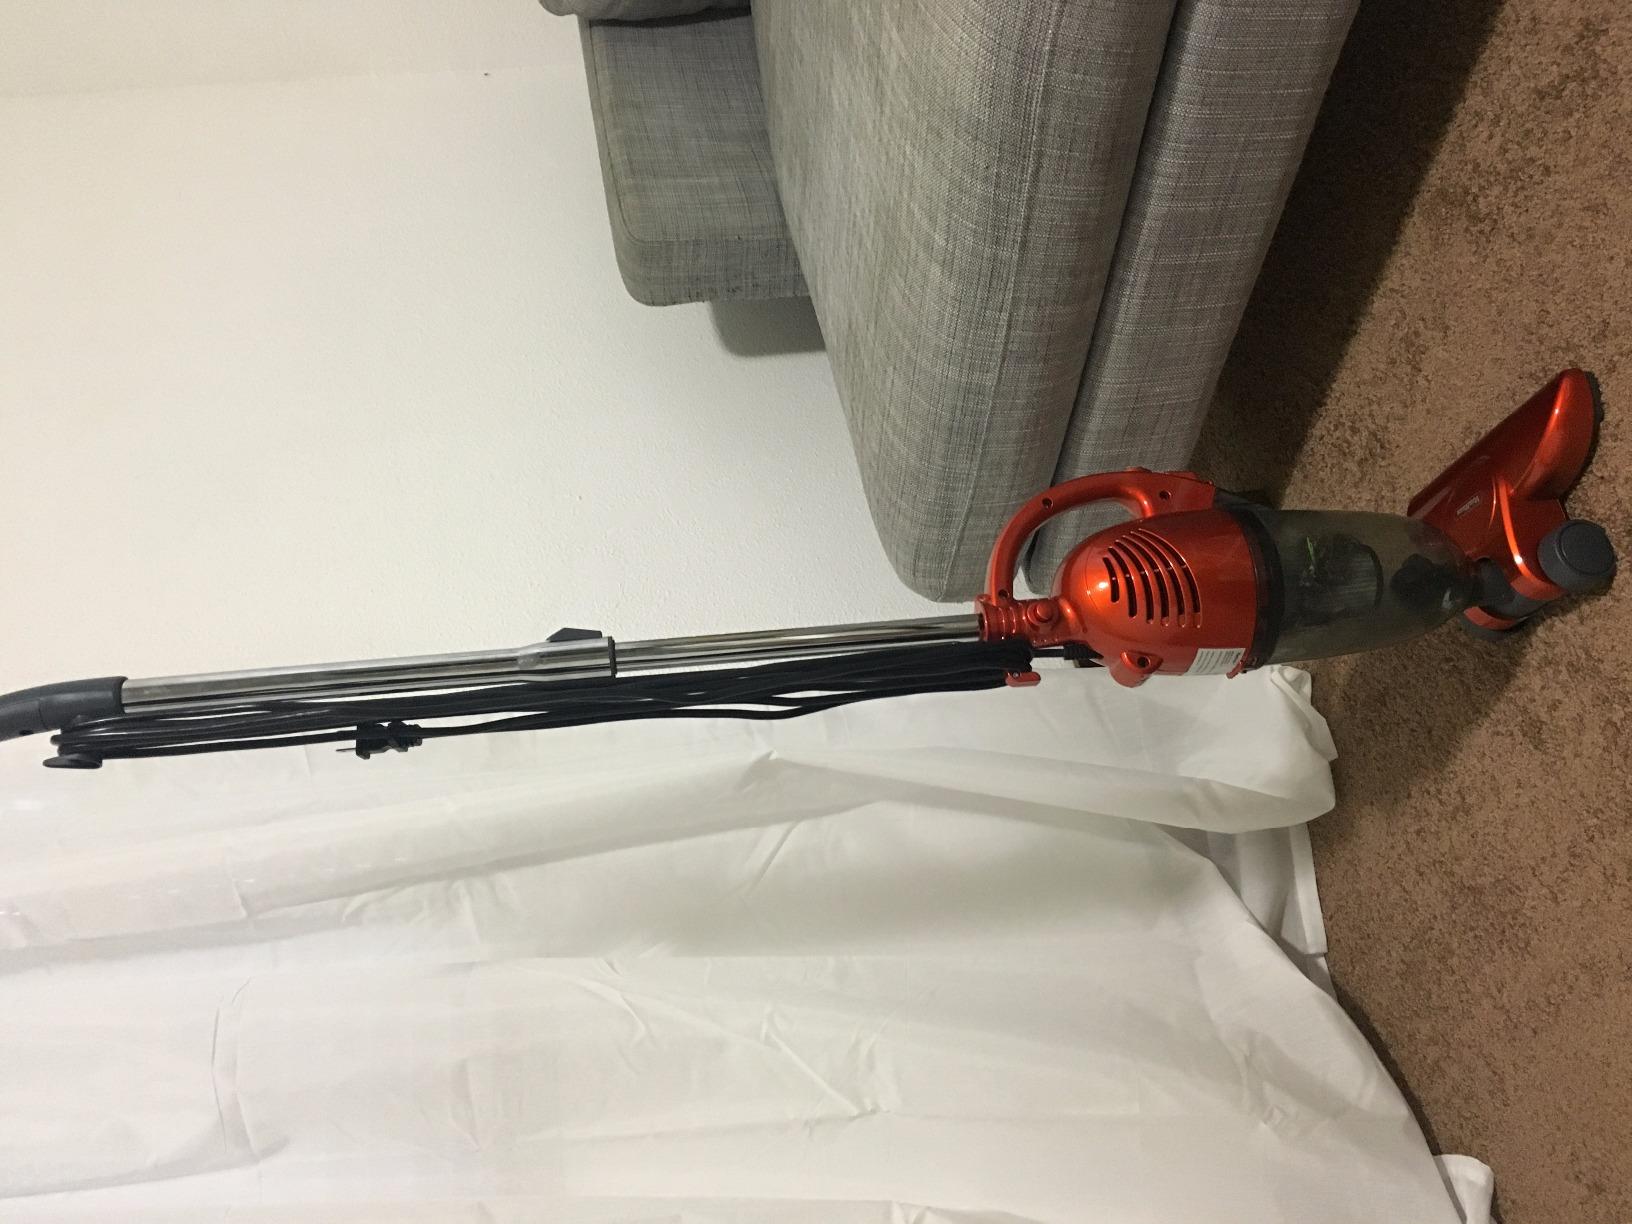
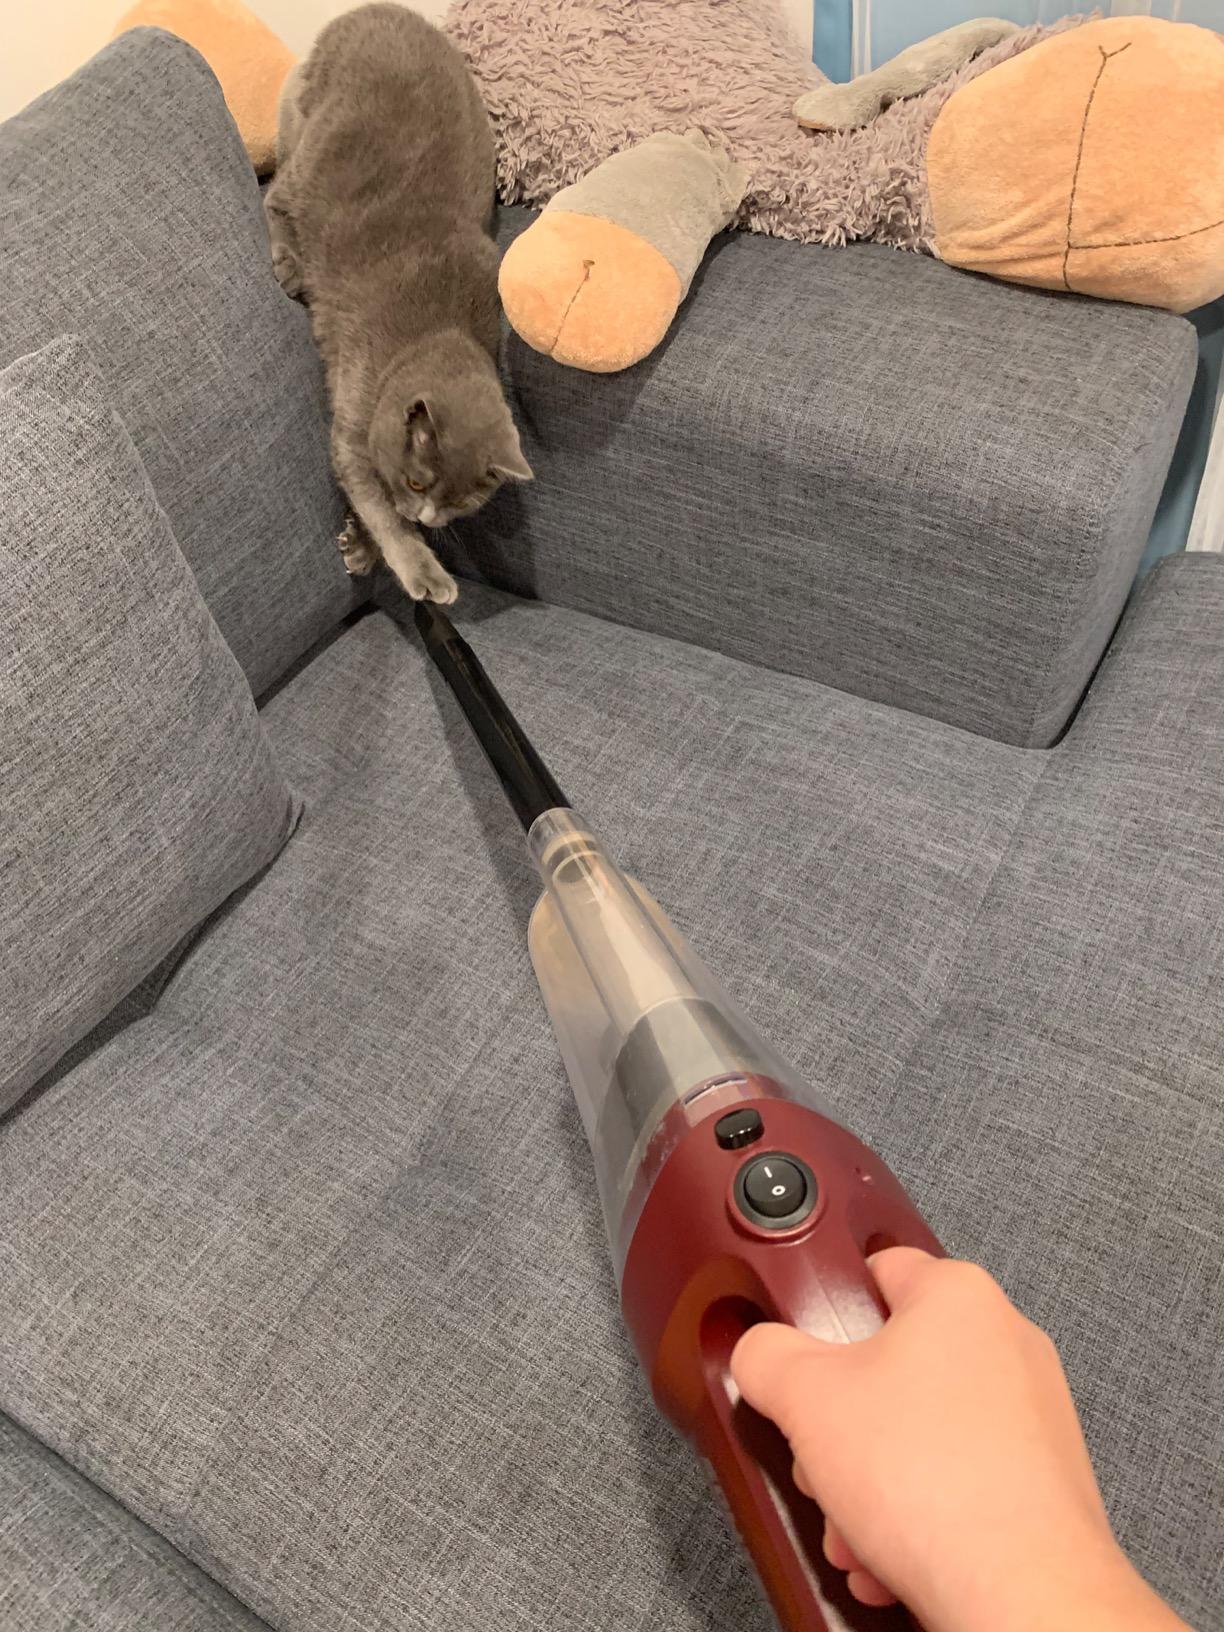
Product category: items_vacuum
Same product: no